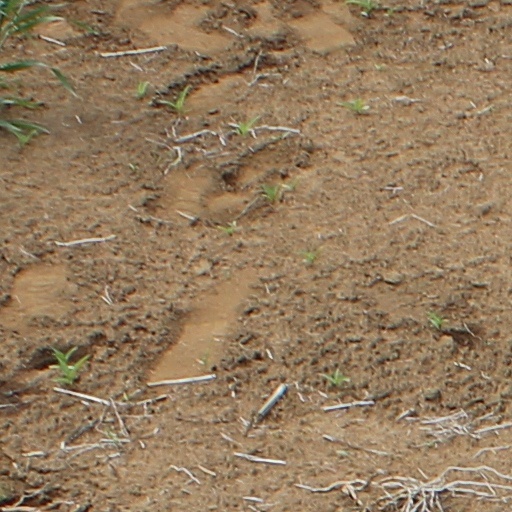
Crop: wheat